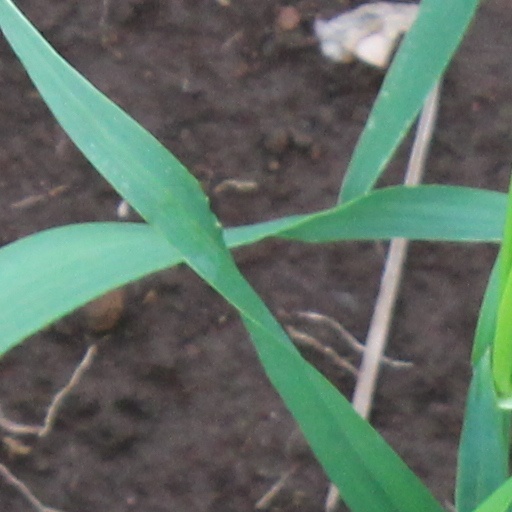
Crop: wheat